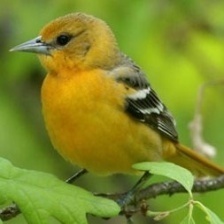
Species: BALTIMORE ORIOLE
Scientific name: ICTERUS GALBULA